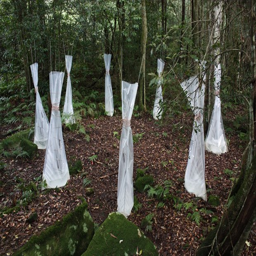
in the bag : is the grass greener ?